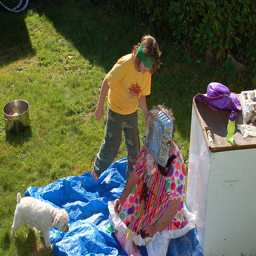
A woman has a cake pan on her face while a child and dog watch.
A women who has a silver tray on her face.
A blindfolded young boy puts a baking dish in someones face.
a white dog and some grass a pot and two people
Young girl and dog playing a game outside.